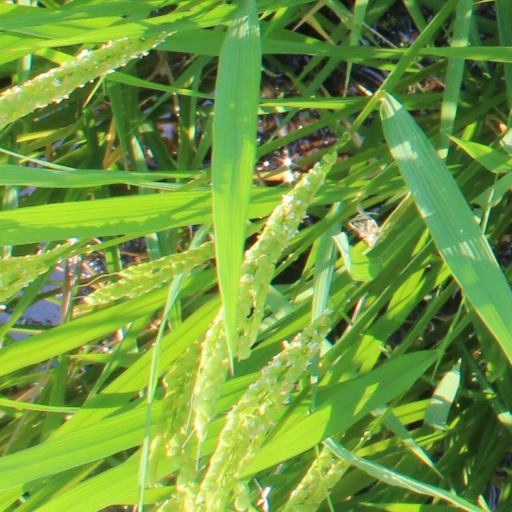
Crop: rice